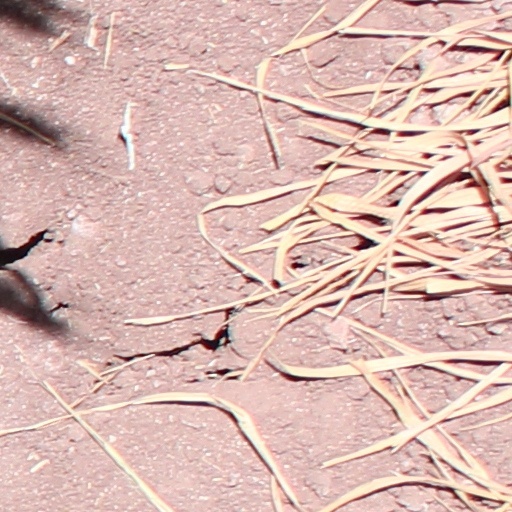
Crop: wheat